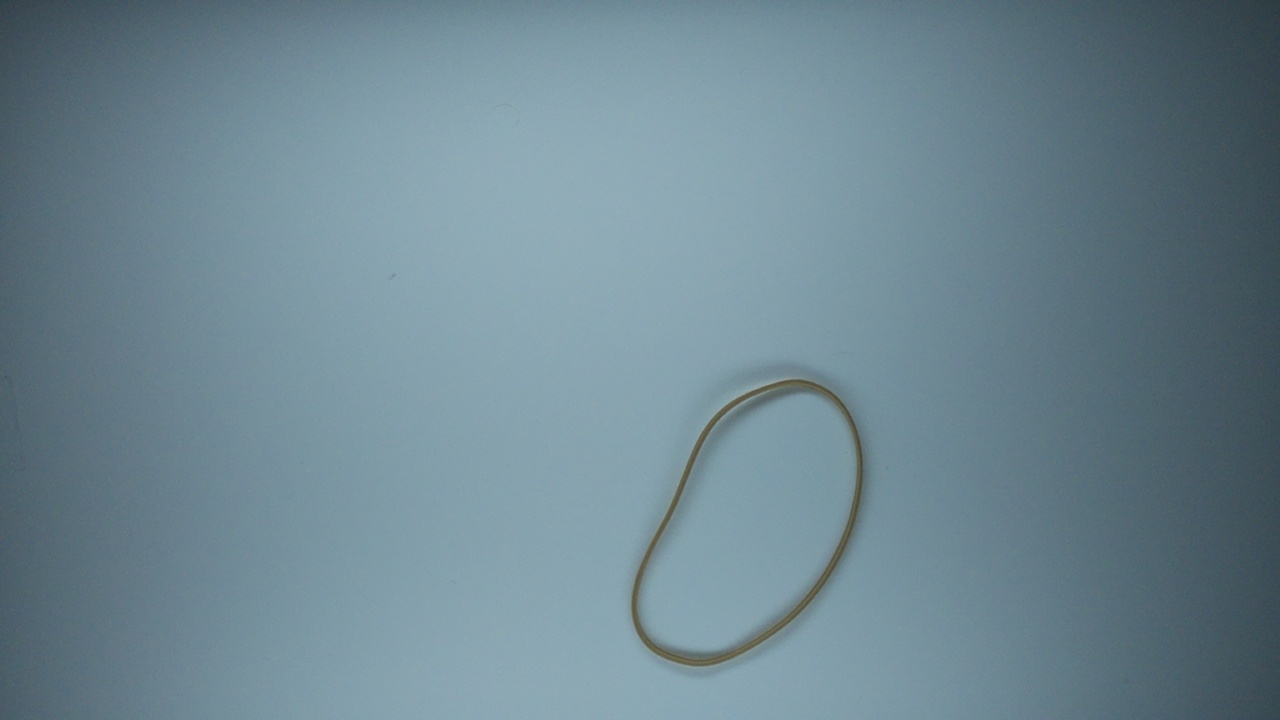
Label: trash